Shoshone Lake

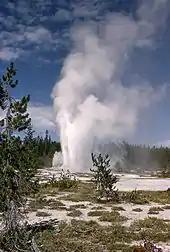
Union geyser, Shoshone Geyser Basin, 1955

Prior to 1890, Shoshone Lake was barren of fish as Lewis Falls on the Lewis River was a barrier to upstream migration. In 1890, fisheries personnel planted Lake and Brown trout and created a popular fishery, especially for large Brown trout in the fall. The lake also contains the Utah chub which was probably inadvertently introduced by bait anglers in the 1950s. Brook Trout were planted in several tributary streams and are occasionally found in the lake. Angling is restricted to fly fishing or artificial lures. Boating on Shoshone Lake is restricted to hand-powered craft only, which means Float tubes, Kayaks or Canoes. Anglers may take up to five non-native trout, but only one brown trout. The lake is accessible by water via Lewis Lake and the Lewis River channel. Several trails provide access to the western, northern and eastern shoreline of the lake. The Shoshone Lake trail connects the Upper Geyser Basin and the Lewis River channel while passing through the Shoshone Geyser Basin at the southwest end of the lake. The DeLacy Creek trail provides access to the northern and eastern shoreline via the Grand Loop Road near Craig Pass. The Dogshead trail and Lewis River Channel trail provide access from the south entrance road near Lewis Lake. There are 20 backcountry campsites on Shoshone Lake.